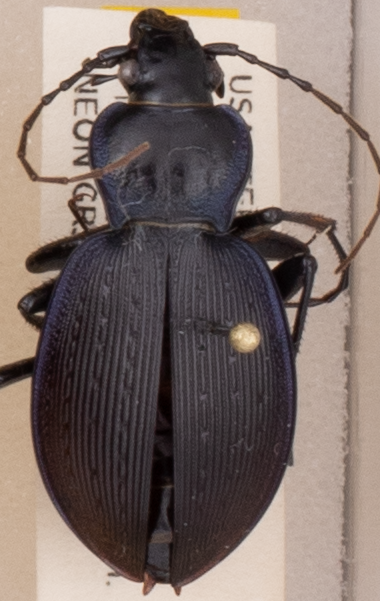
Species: Carabus goryi
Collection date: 2021-05-25
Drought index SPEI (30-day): -0.32
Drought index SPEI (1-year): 0.47
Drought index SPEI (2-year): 2.09